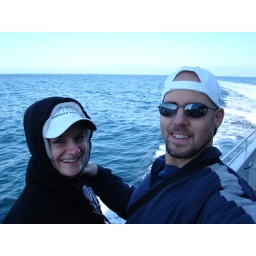
It felt so good to be out on the water in the boat